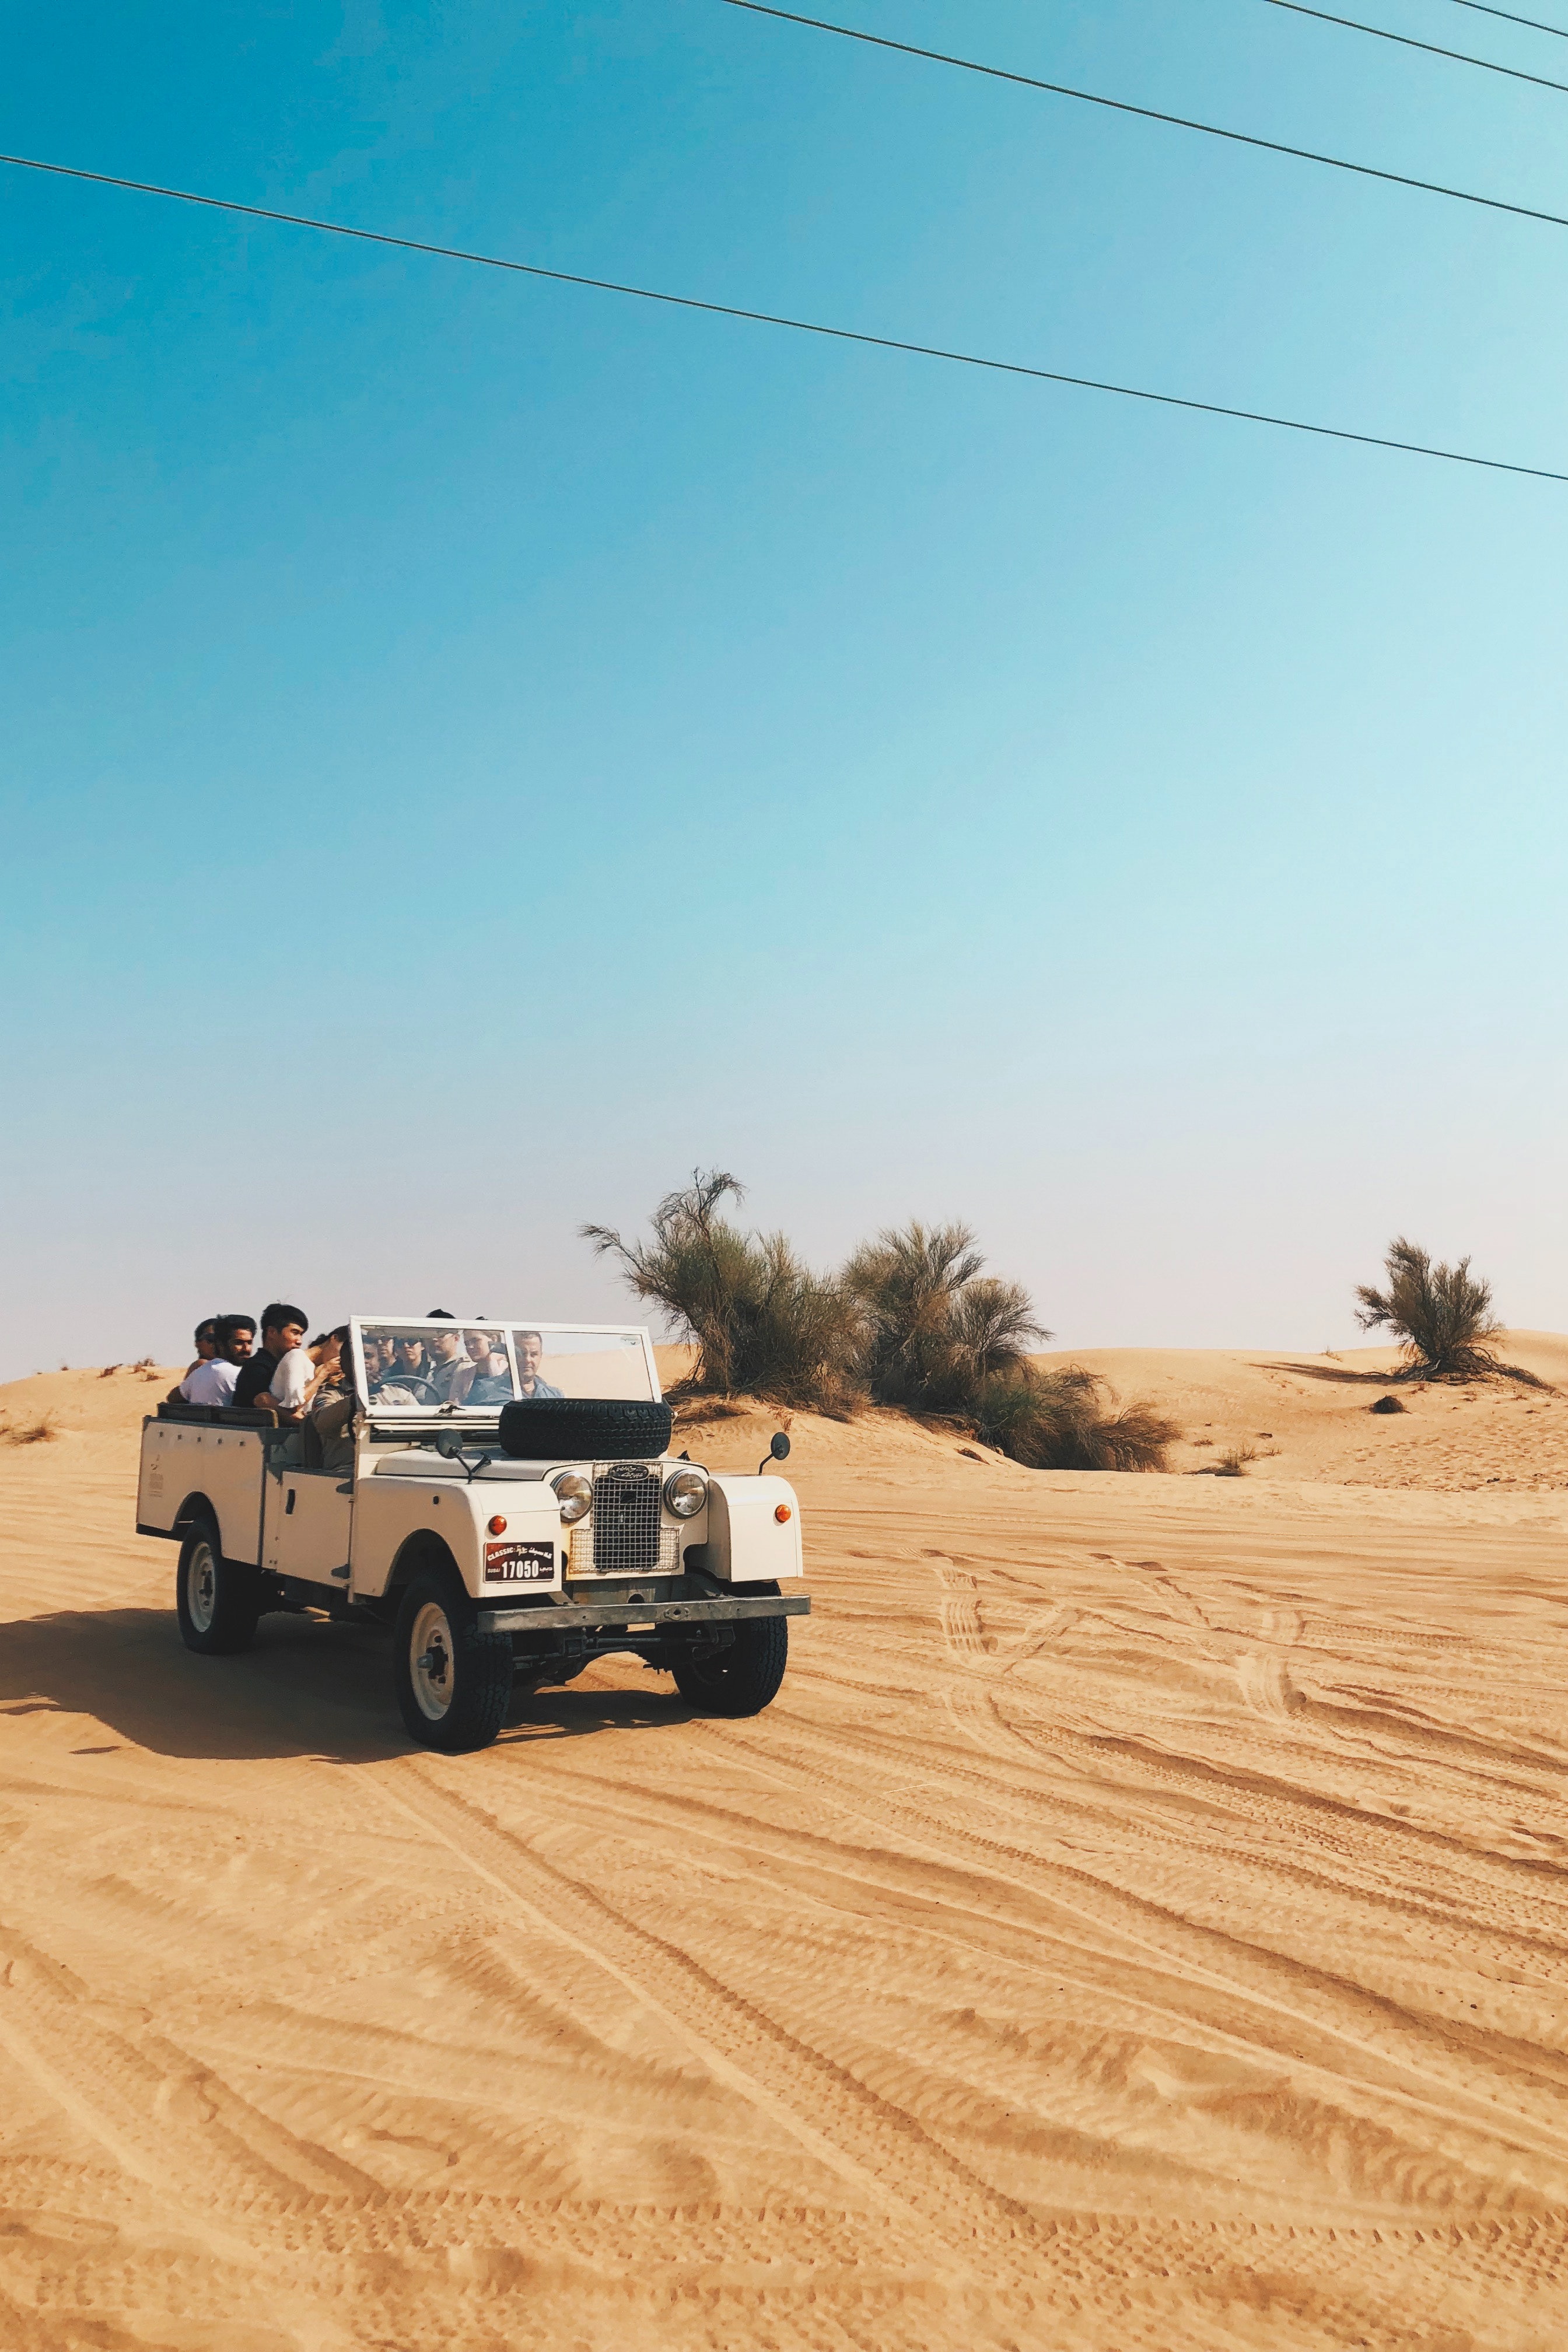
desert, aeolian landform, sand, car, erg, off roading, sahara, vehicle, mode of transport, landscape, sky, dune, motor vehicle, soil, off road vehicle, ecoregion, safari, wadi, automotive exterior, road, adventure